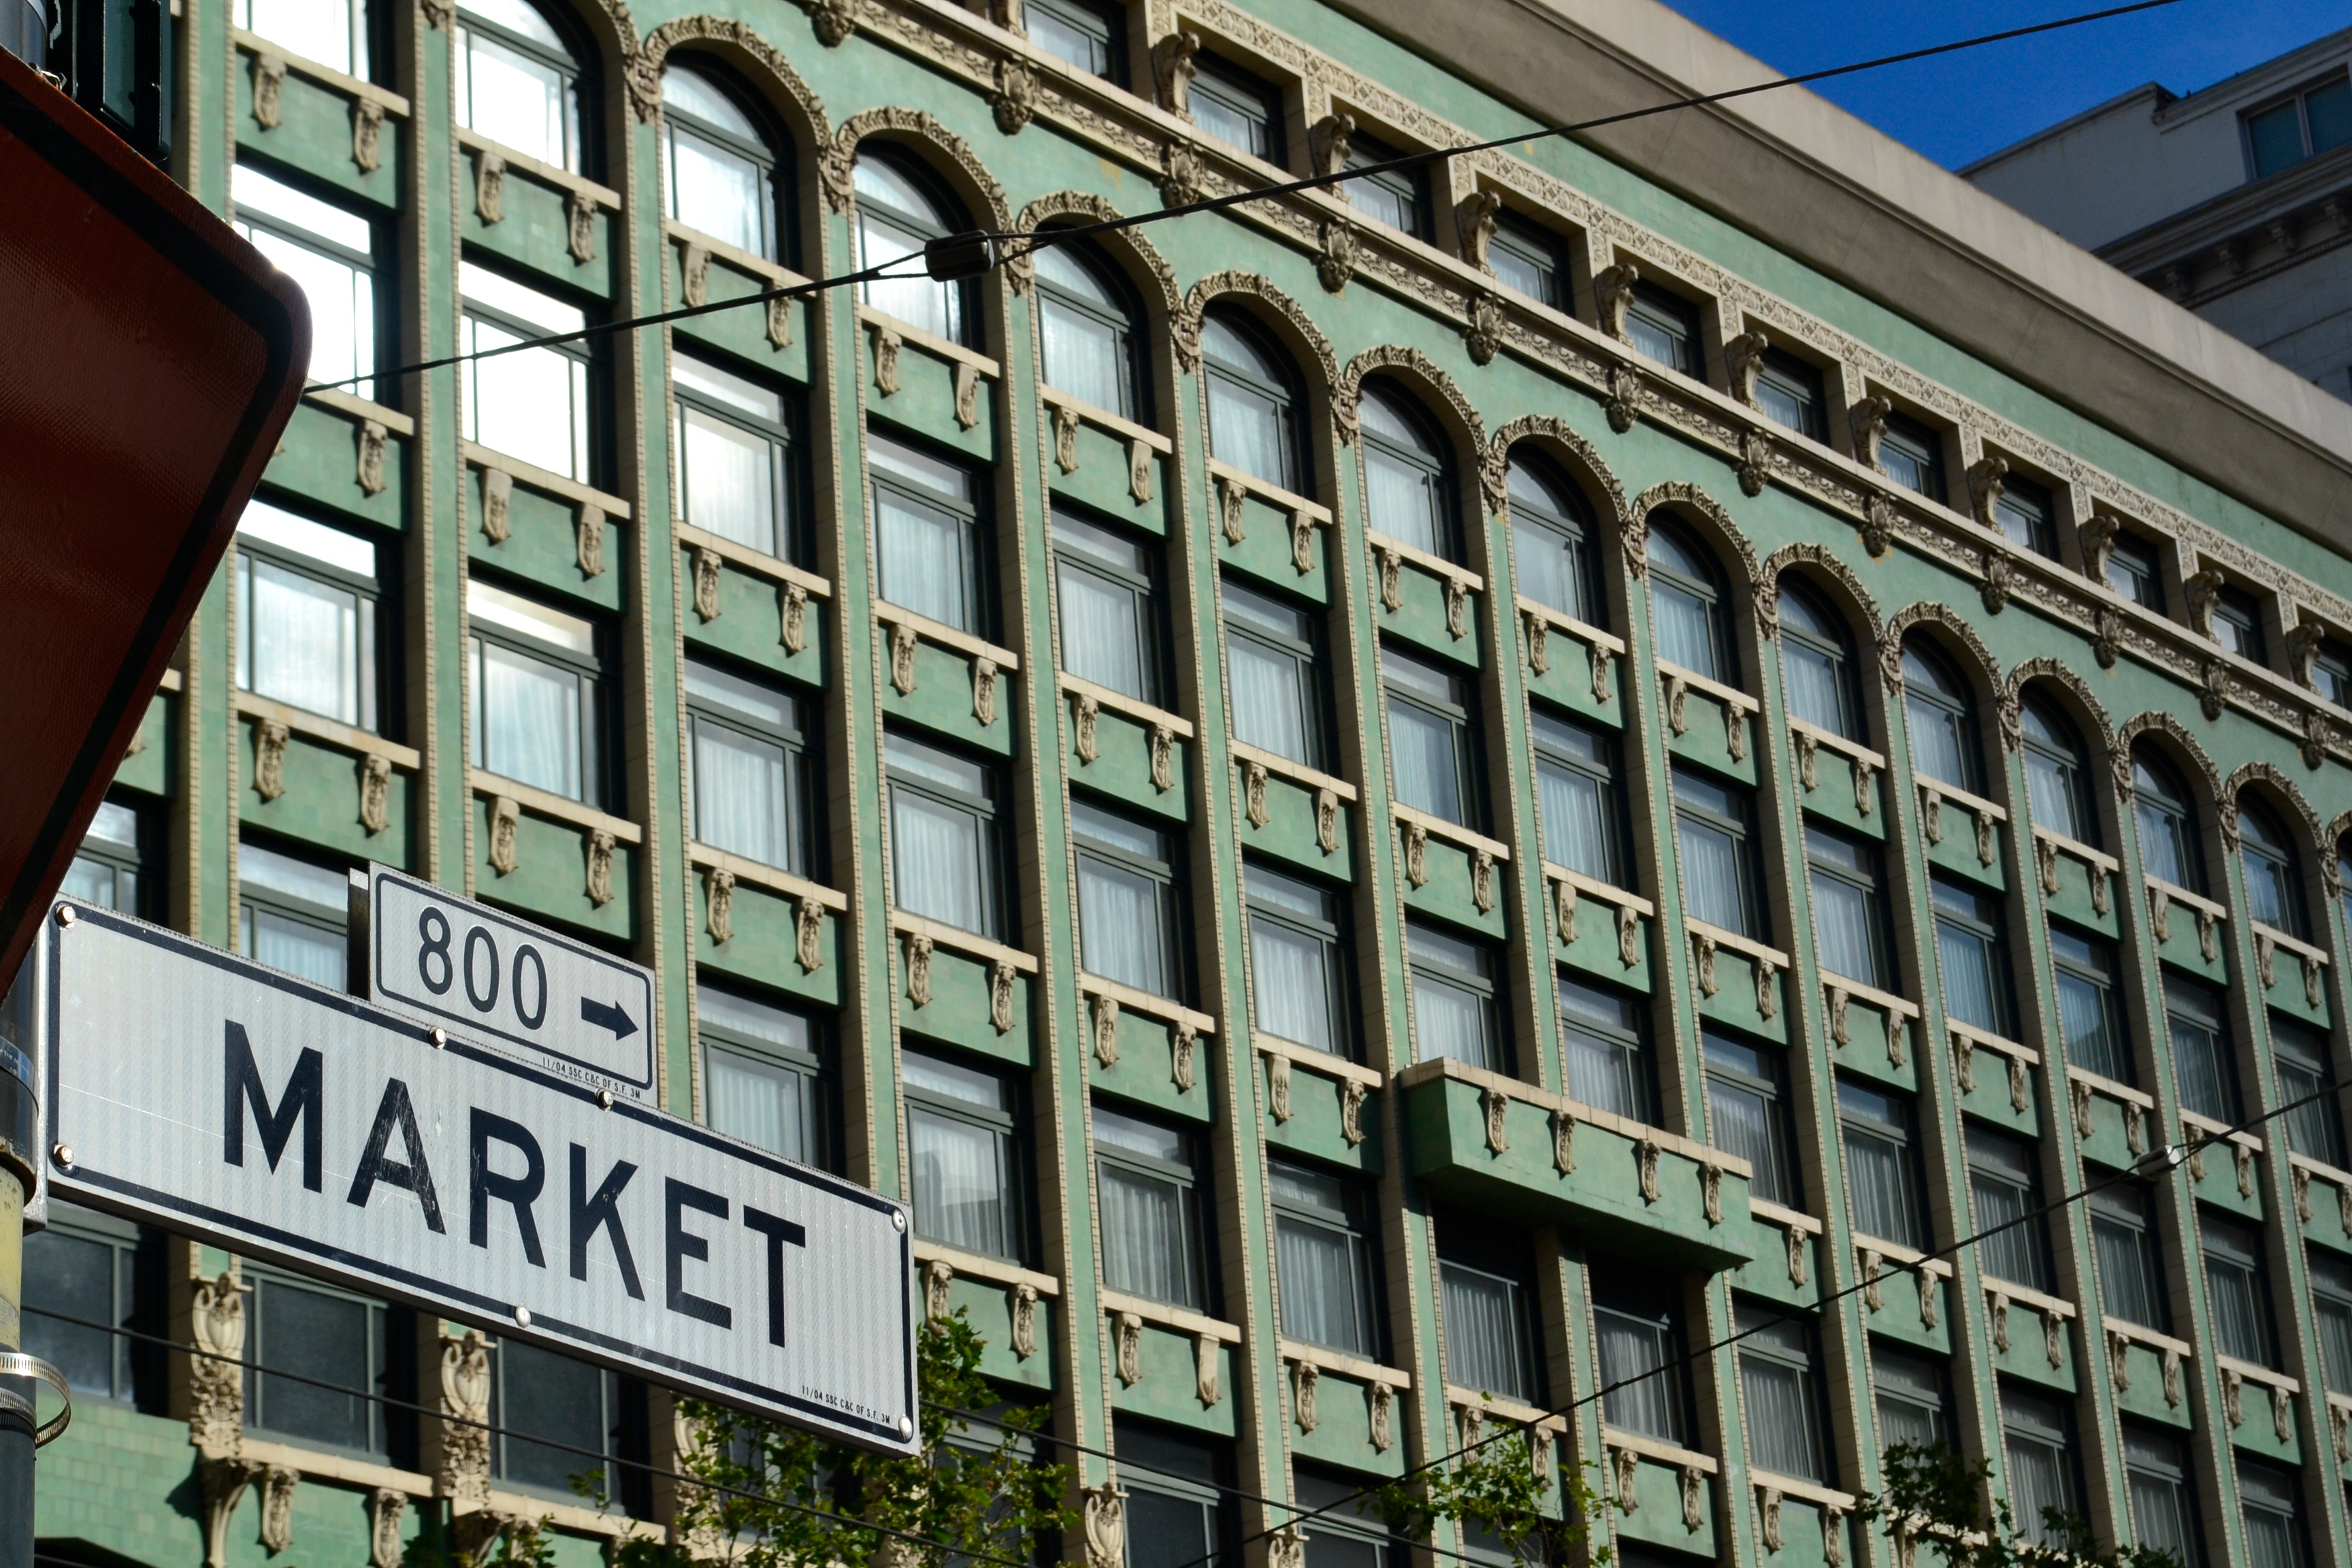
architecture, building, downtown, facade, urban area